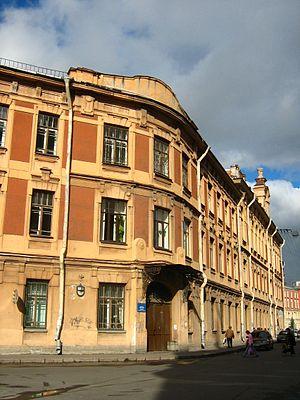
Saint-Pétersbourg. Moïka.